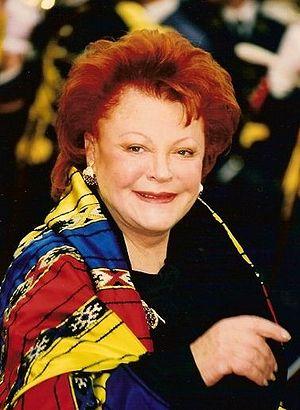
Régine au festival de Cannes.
La deuxième saison de La Ferme Célébrités, émission française de télé réalité, a été diffusée sur TF1 du 30 avril 2005 au 28 juin 2005. Elle a été présentée par Christophe Dechavanne et Patrice Carmouze.
Régine, de son vrai nom Régina Zylberberg, également connue sous son nom d'épouse Régine Choukroun, est une femme d'affaires et chanteuse française, née le 26 décembre 1929 à Anderlecht en Belgique. Elle a commencé par la boîte de nuit Chez Régine à Saint-Germain-des-Prés puis elle s'est installée à Montparnasse au New Jimmy's. Enfin, elle animera des discothèques qui porteront son nom dans le monde entier. Elle a aussi connu de nombreux succès dans la chanson avec Les p'tits papiers, La Grande Zoa, Patchouli-chinchilla ou Azzurro.